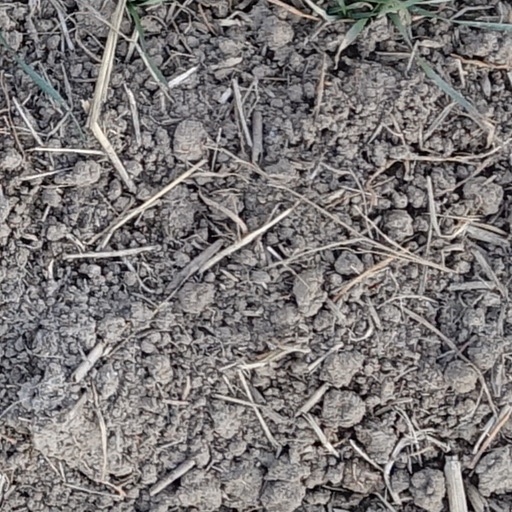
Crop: wheat